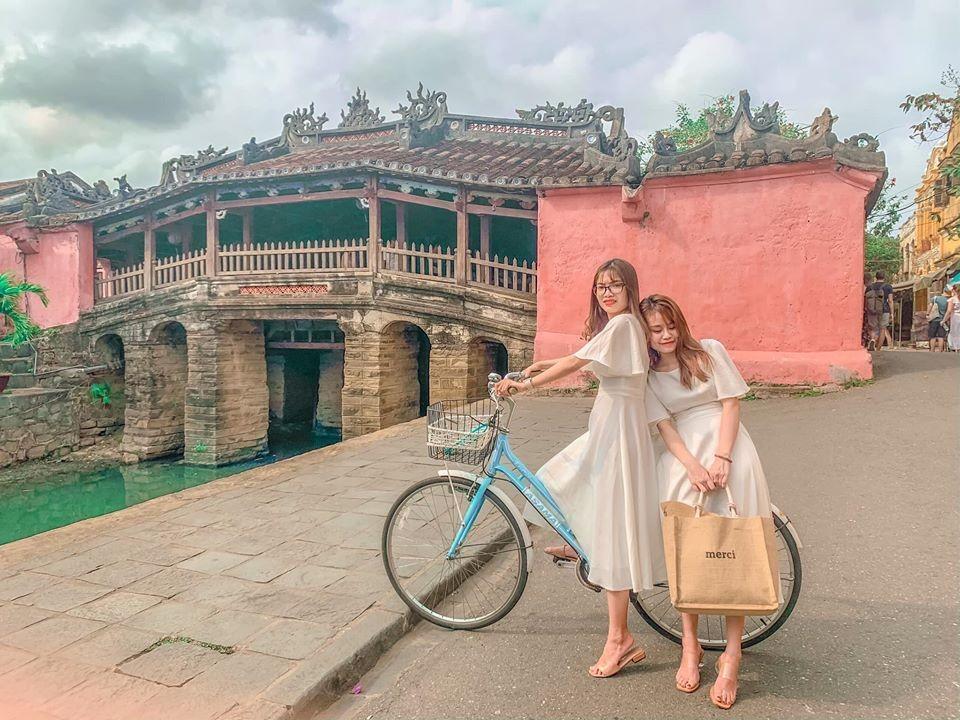
có một cây cầu có mái che bắc ngang qua con sông